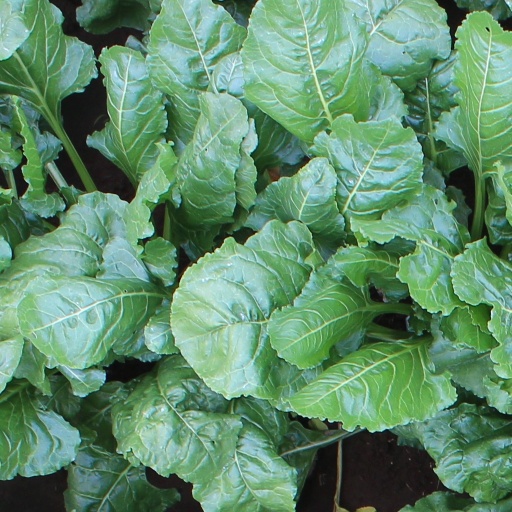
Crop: sugar beet